Bluebird Building

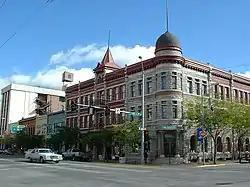

The Bluebird Building, also known as the Higgins Block, at 220-224 N. Higgins Ave. in Missoula, Montana, was built in 1889 at cost of $125,000 and was modified later. It was listed on the National Register of Historic Places in 1996.